College of Matrons

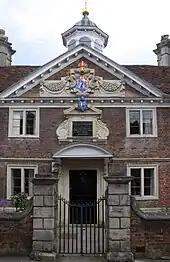
Details of entrance and top of roof lantern

There is some uncertainty as to whether Christopher Wren designed the building. It is brick-built with stone window surrounds, stone quoins and red tiles. It has a central front with extended wings. A leaded-glass, lead domed roof lantern surmounted by a golden ball is positioned on the rear of the roof at the centre of the frontage. There are six diagonally-set stone chimney stacks. Above the porched main entrance, set in a roof-level gable end, is a brightly painted Royal Coat of Arms from the Stuart period, with drapes of fruit on each side. There is a garden area to the rear and some other smaller associated redbrick buildings. The building is fronted by a long narrow garden contained within an original brick, stone-topped wall with three iron gates, the central one flanked by stone pillars. The wall and gates are Grade I listed separately from the house. The building was extended and renovated in 1870.